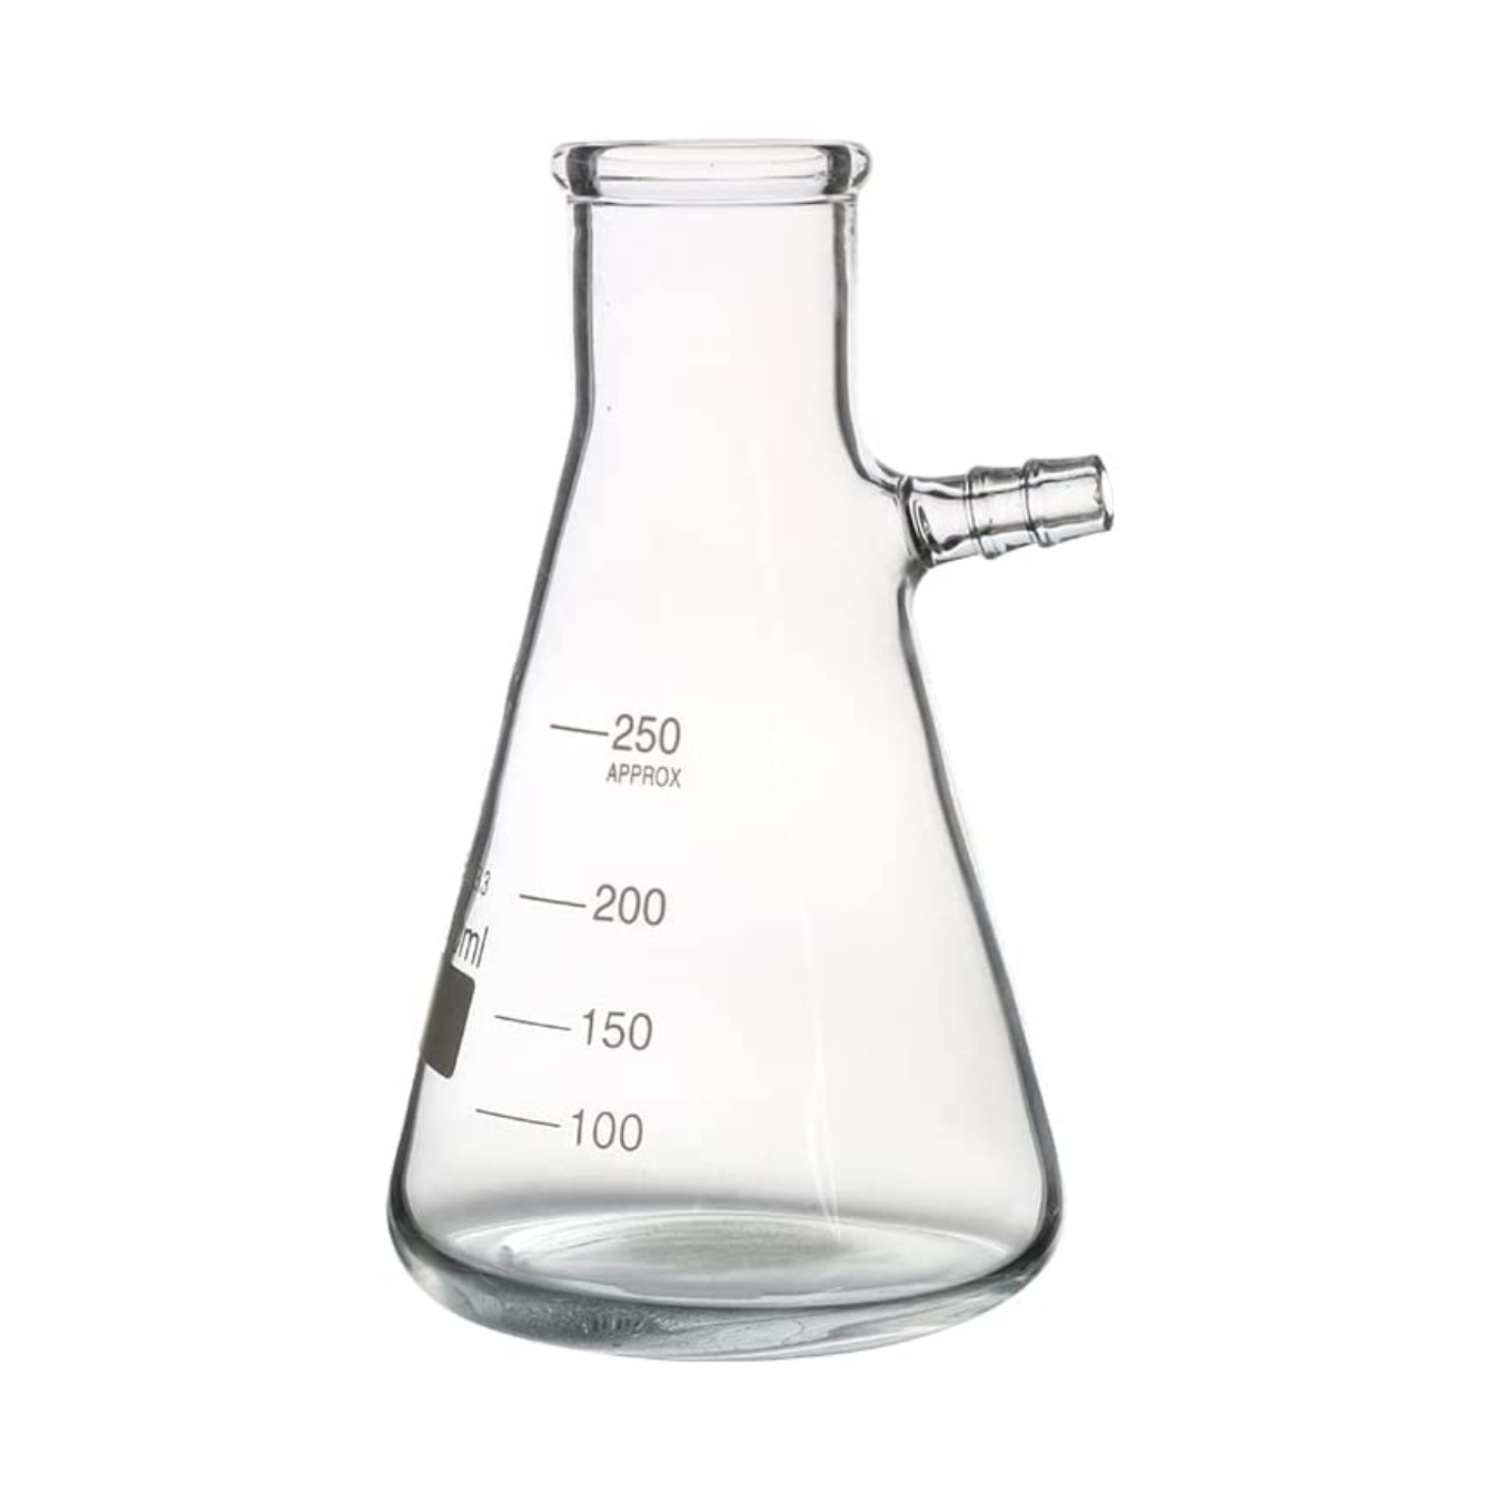
Flask Buchner with Side-Arm
Included: Flask Buchner with Side-Arm Volumetric Flask 250ml Heavy Duty Borosilicate Graduated Glass. Autoclavable, with superior chemical durability. Low temperature gradient- can withstand high temperatures & thermal shocks. Premium Quality: Glassware is made of high quality, heavy duty, Borosilicate 3.3 glass. Designed for use in professional laboratories but is an ideal choice for science classrooms and household use. If you need custom order with different sizes/design, please contact us. Safely Packaged to avoid being damaged during transportation.
Brand: Vision International
Category: Business & Industrial > Science & Laboratory > Laboratory Supplies > Laboratory Flasks > Buchner Laboratory Flasks